Salfit

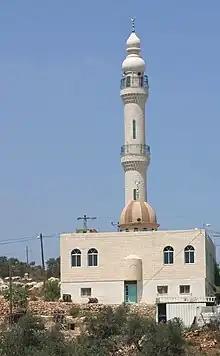
Al-Abrar Mosque, Salfit

The total land area was found to be 23,117 dunams, according to an official land and population survey. Of this, 10,853 were allocated for plantations and irrigable land, 3,545 for cereals, while 100 dunams were classified as built-up areas.